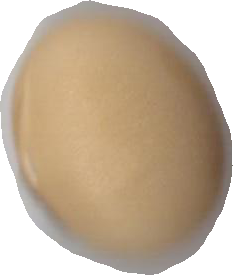
Variety: Anjasmoro